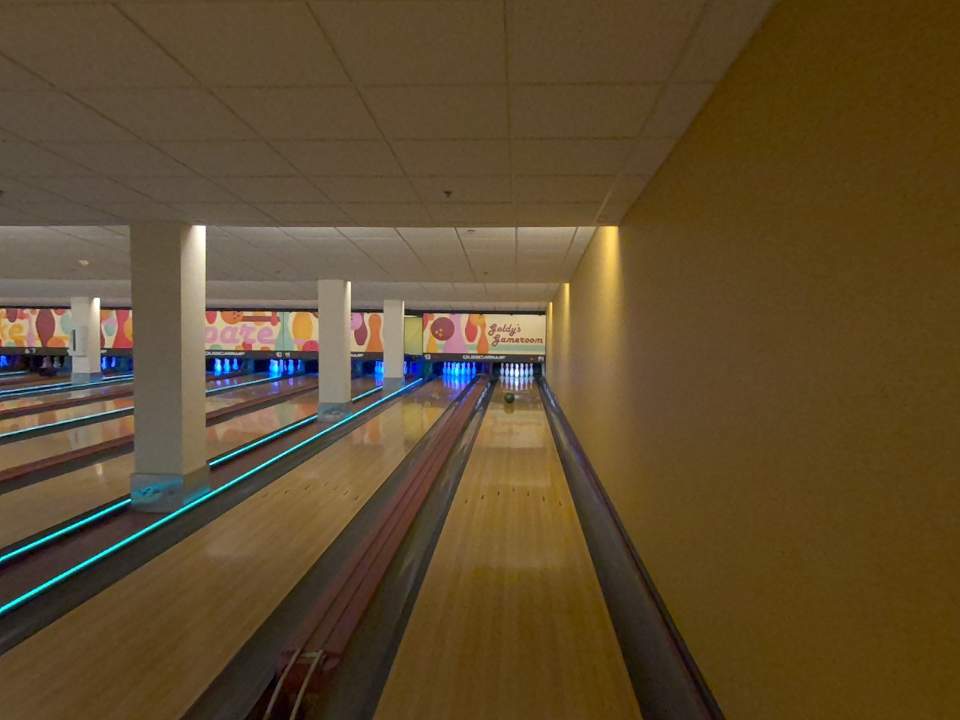
Object: bowling_ball